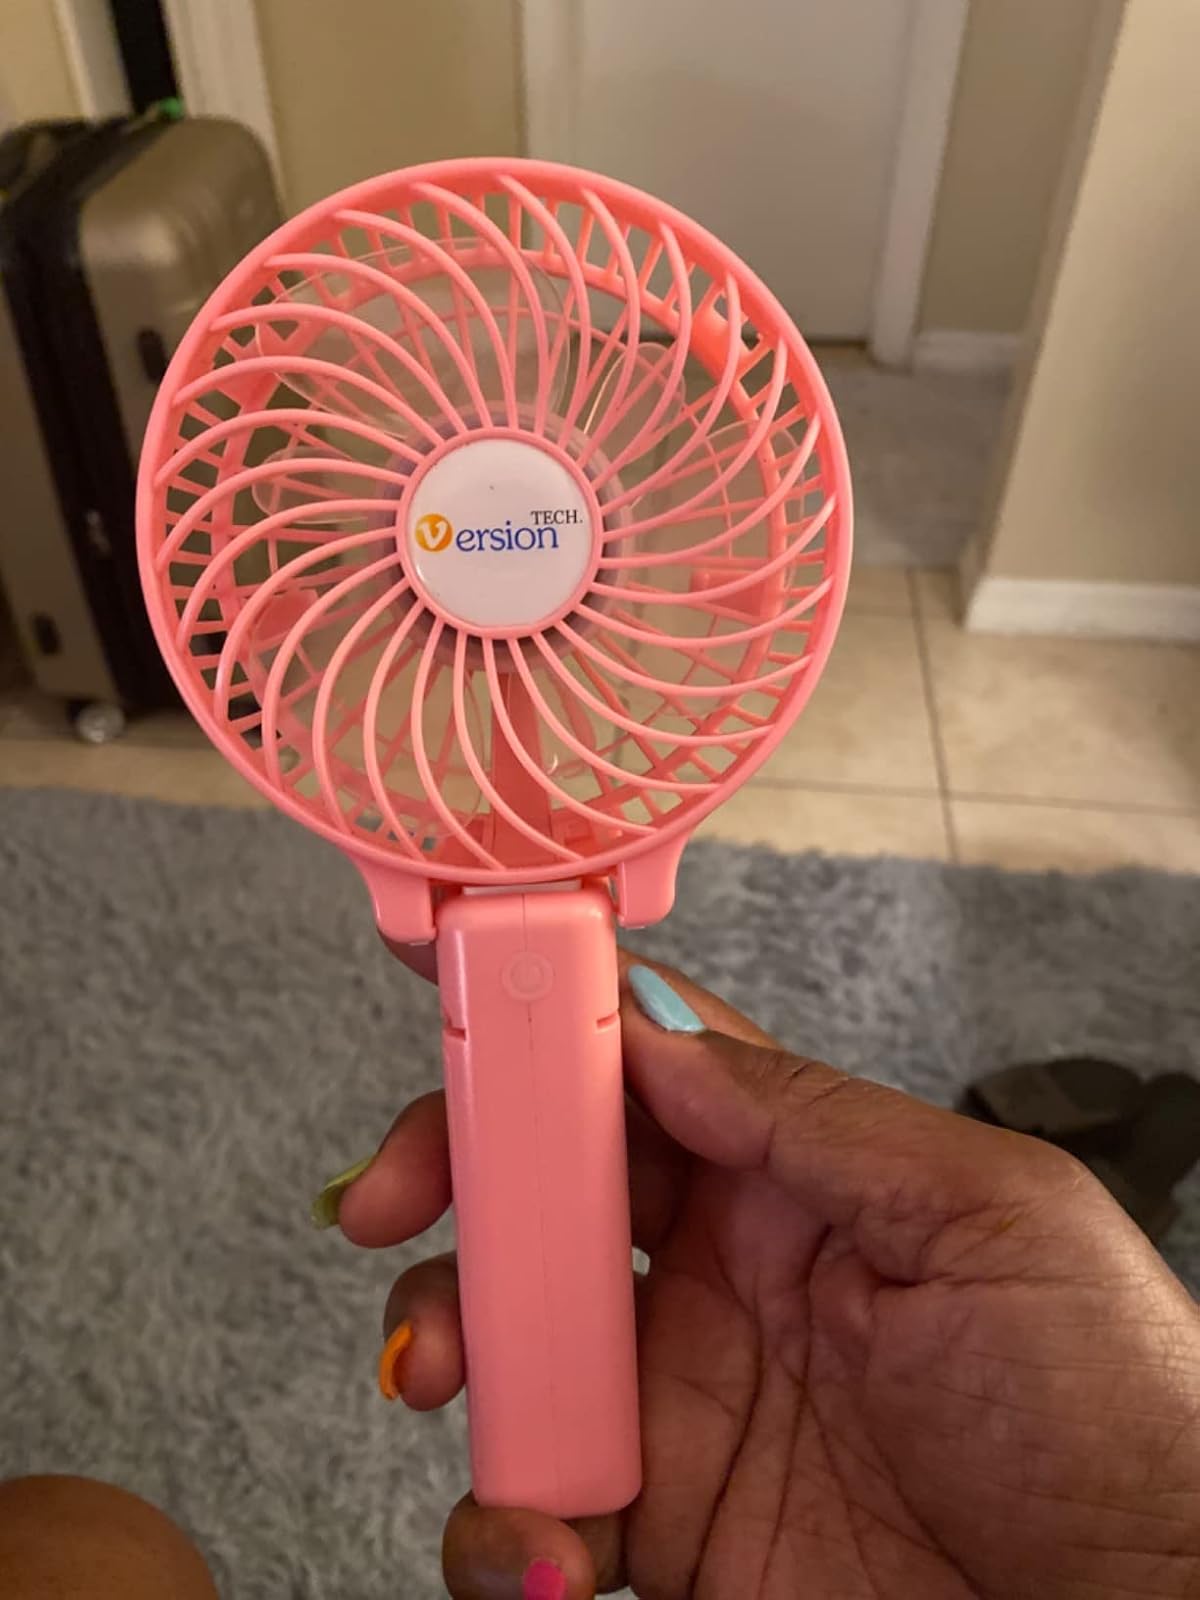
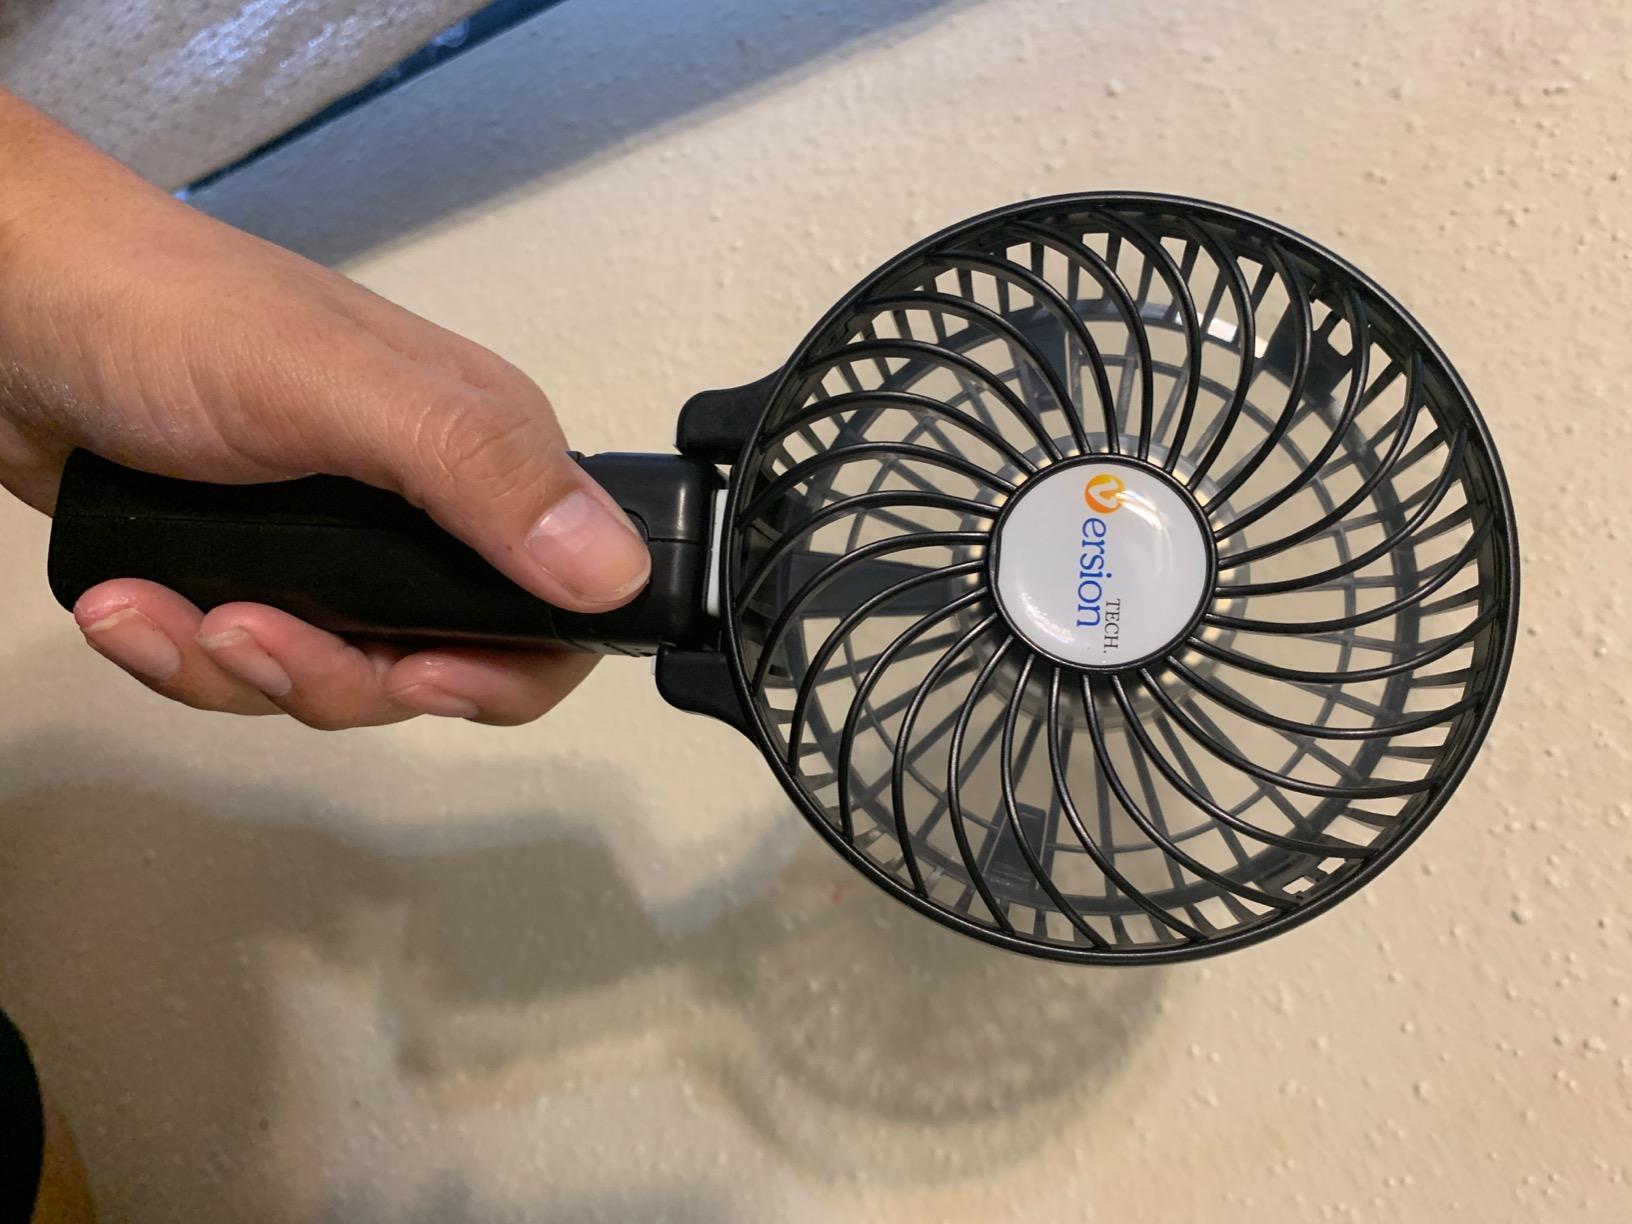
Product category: fan
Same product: no